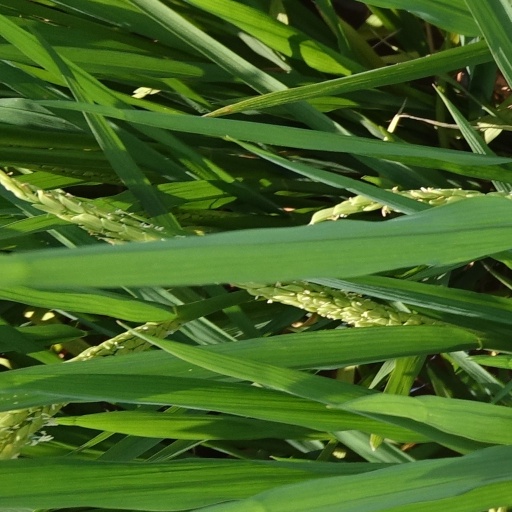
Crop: rice